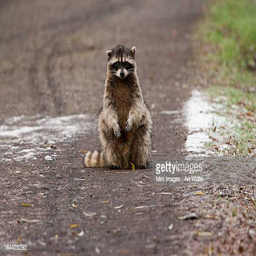
a small raccoon sitting in the road